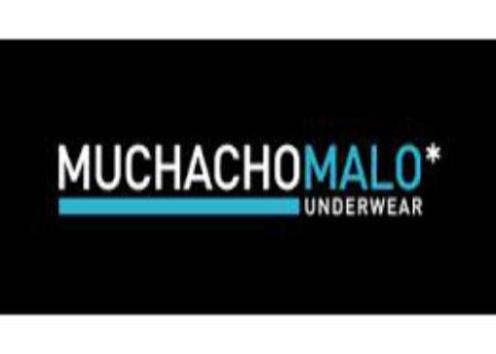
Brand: muchachomalo
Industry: Clothes